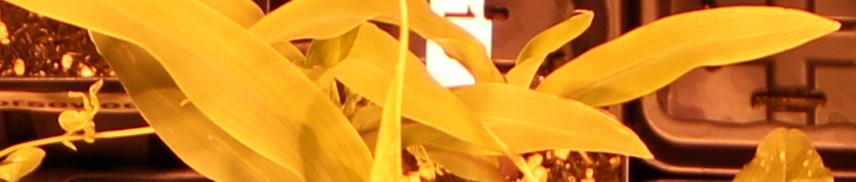
Label: Corn